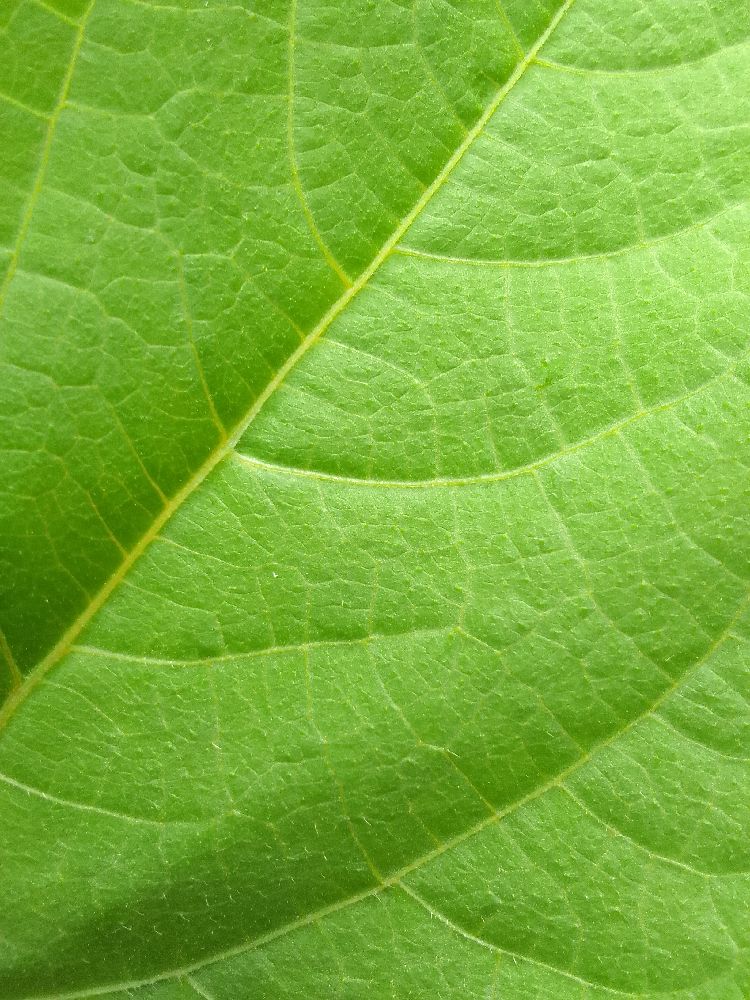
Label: healthy